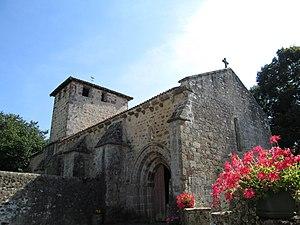
église ste madeleine, videix
Cet article recense les monuments historiques de la Haute-Vienne, en France.
Videix est une commune française située dans le département de la Haute-Vienne, en région Nouvelle-Aquitaine.